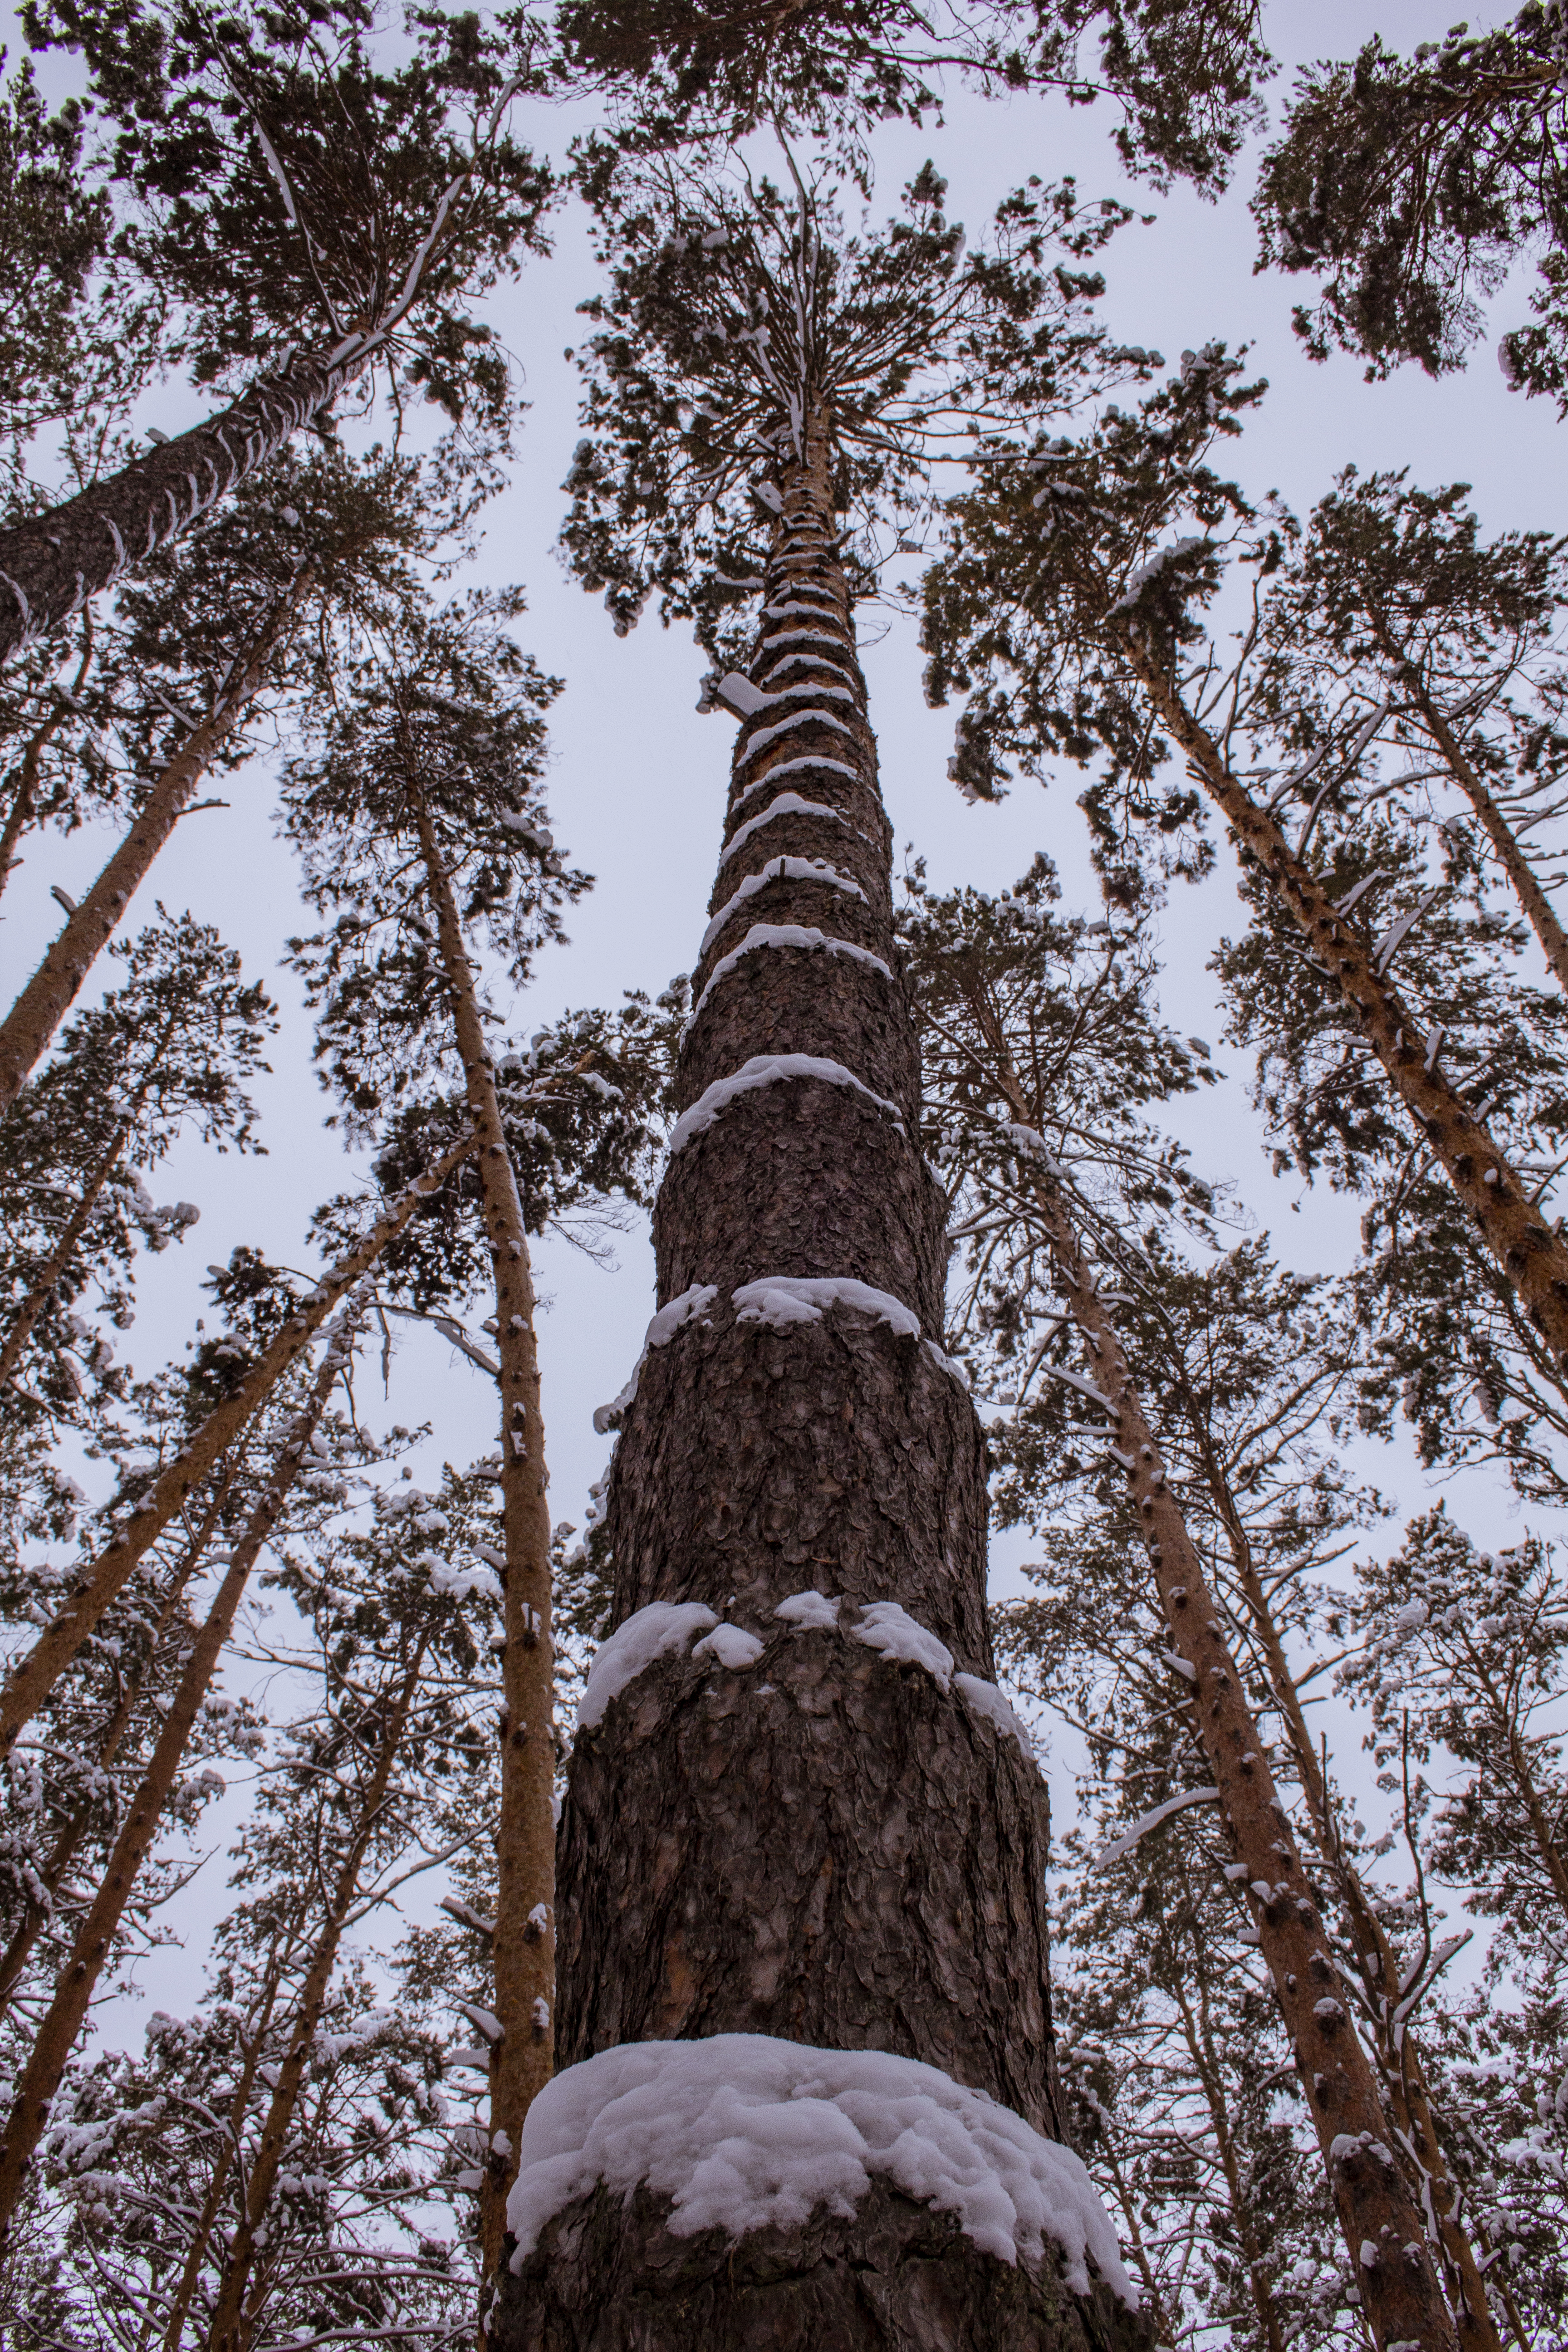
trunk, tree, snow, forest, wood, beauty, sky, plant, terrestrial plant, twig, natural landscape, symmetry, temperate broadleaf and mixed forest, deciduous, spruce fir forest, grove, pattern, woodland, conifer, jungle, Northern hardwood forest, temperate coniferous forest, tropical and subtropical coniferous forests, old growth forest, art, landscape, plant stem, valdivian temperate rain forest, path, winter, monochrome photography, monochrome, pine, pine family, evergreen, rainforest